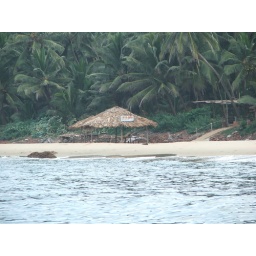
This beach can only be reached by boat from tarkarli